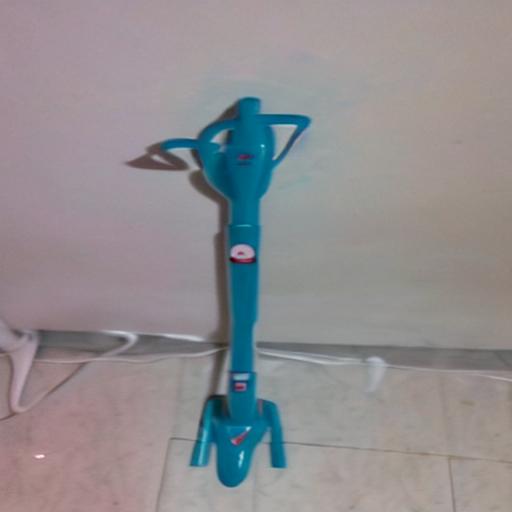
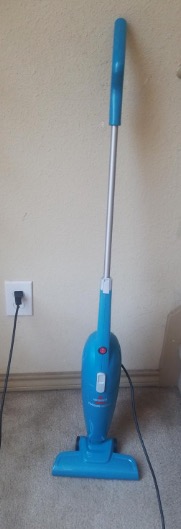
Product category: items_vacuum
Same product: no